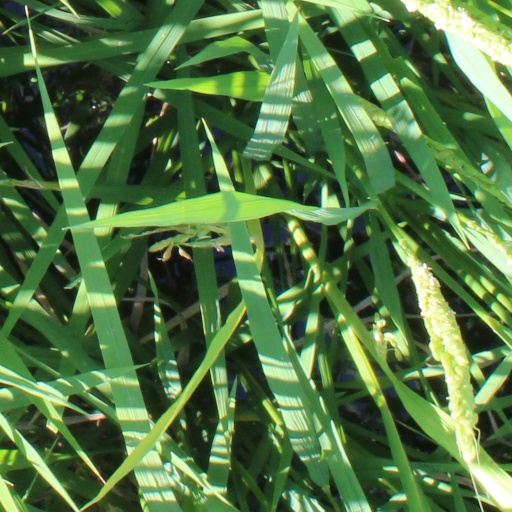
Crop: rice